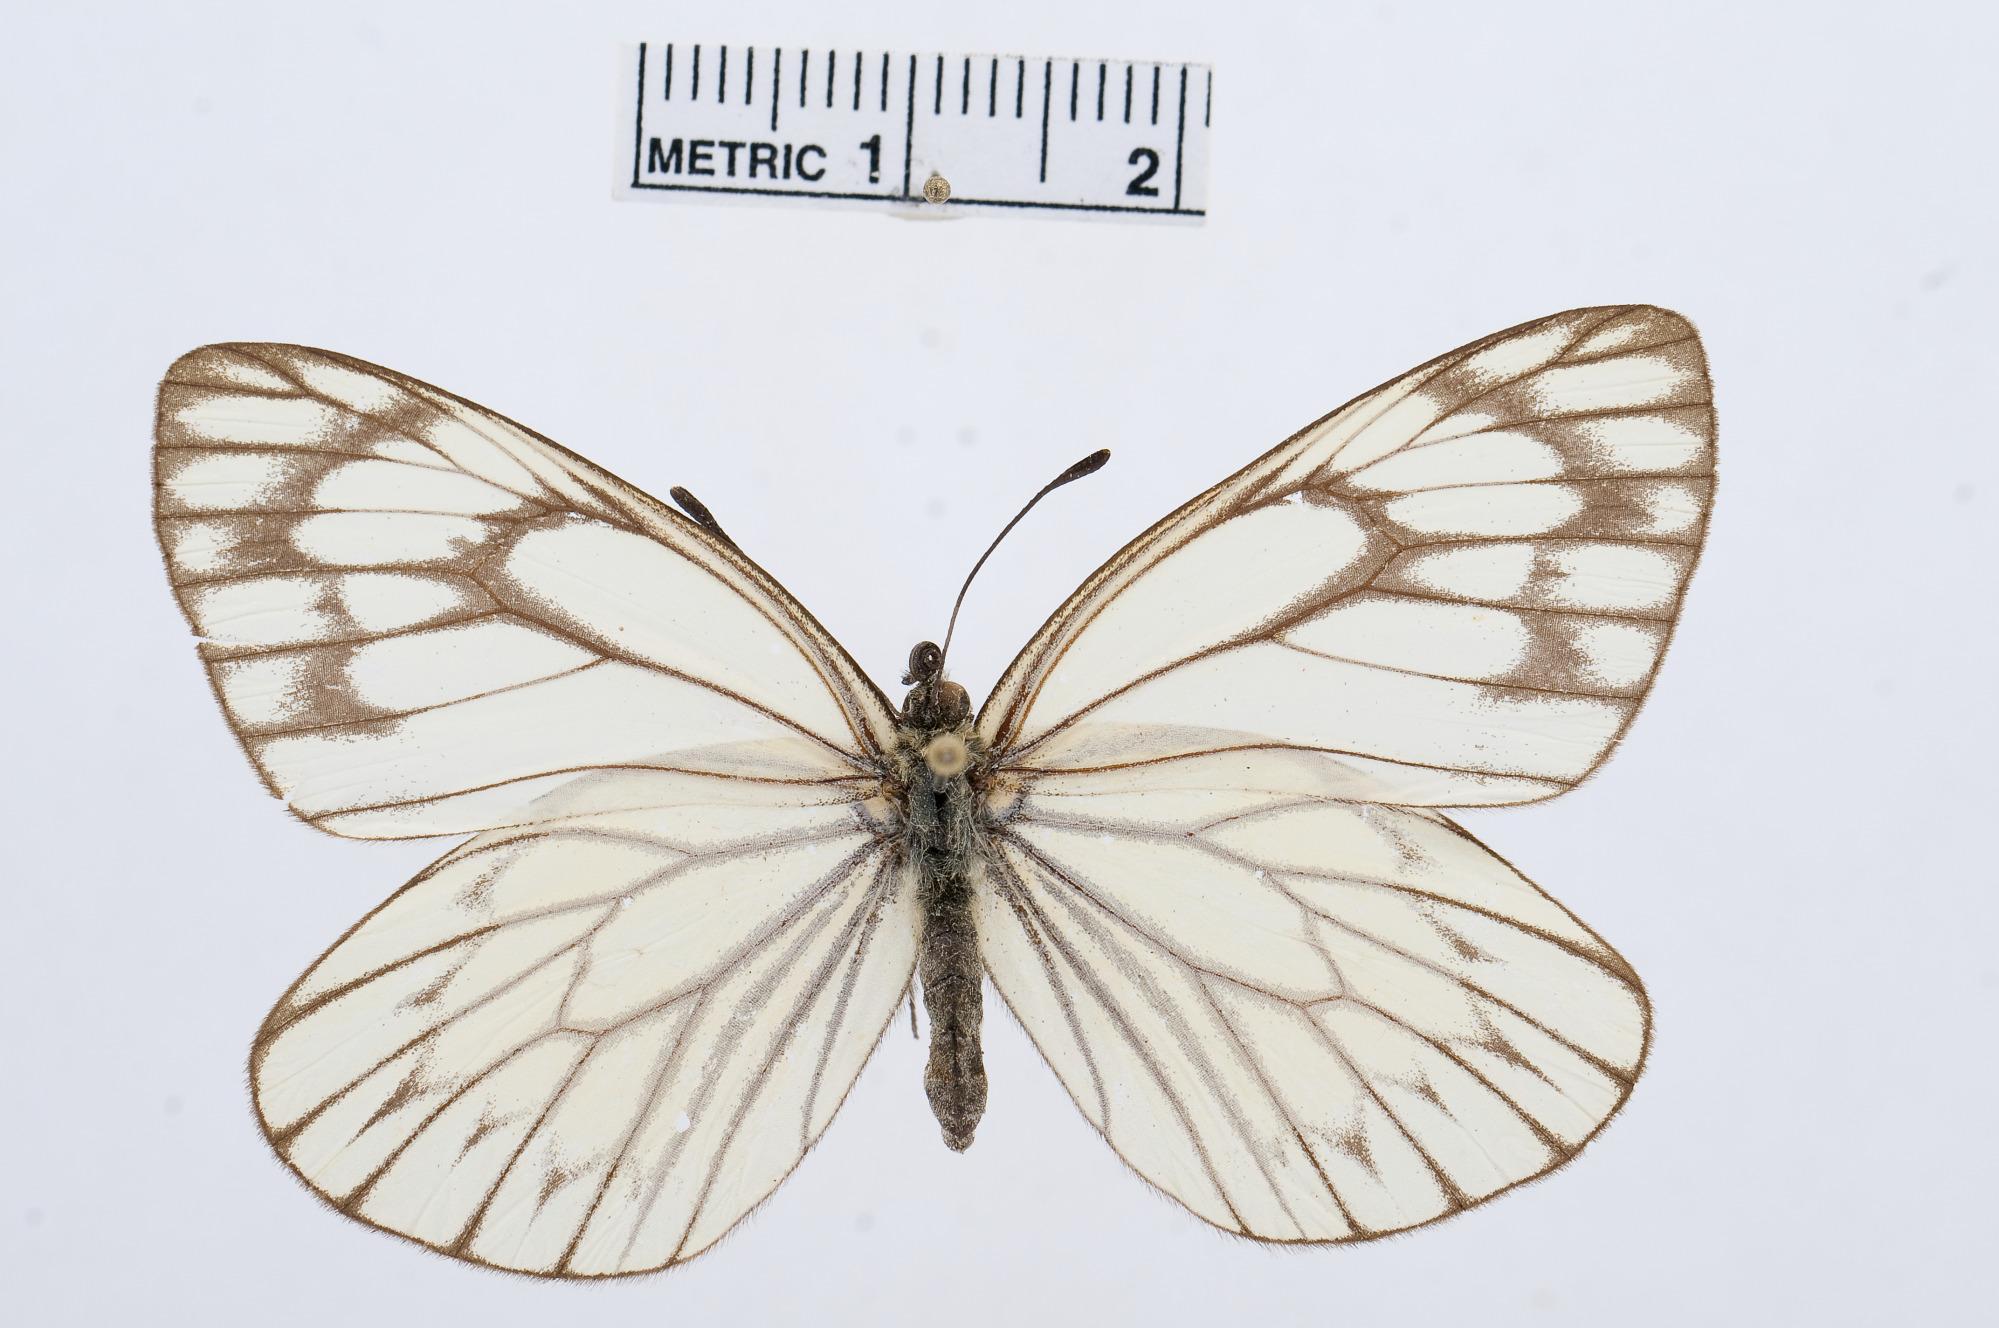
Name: Aporia soracta
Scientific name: Aporia soracta
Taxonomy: Animalia, Arthropoda, Hexapoda, Insecta, Lepidoptera, Pieridae, Pierinae